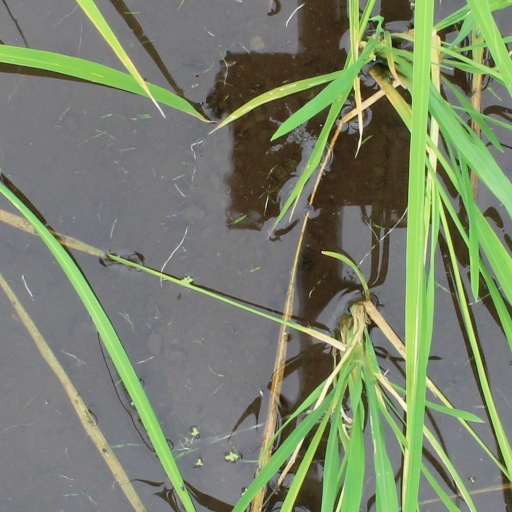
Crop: rice